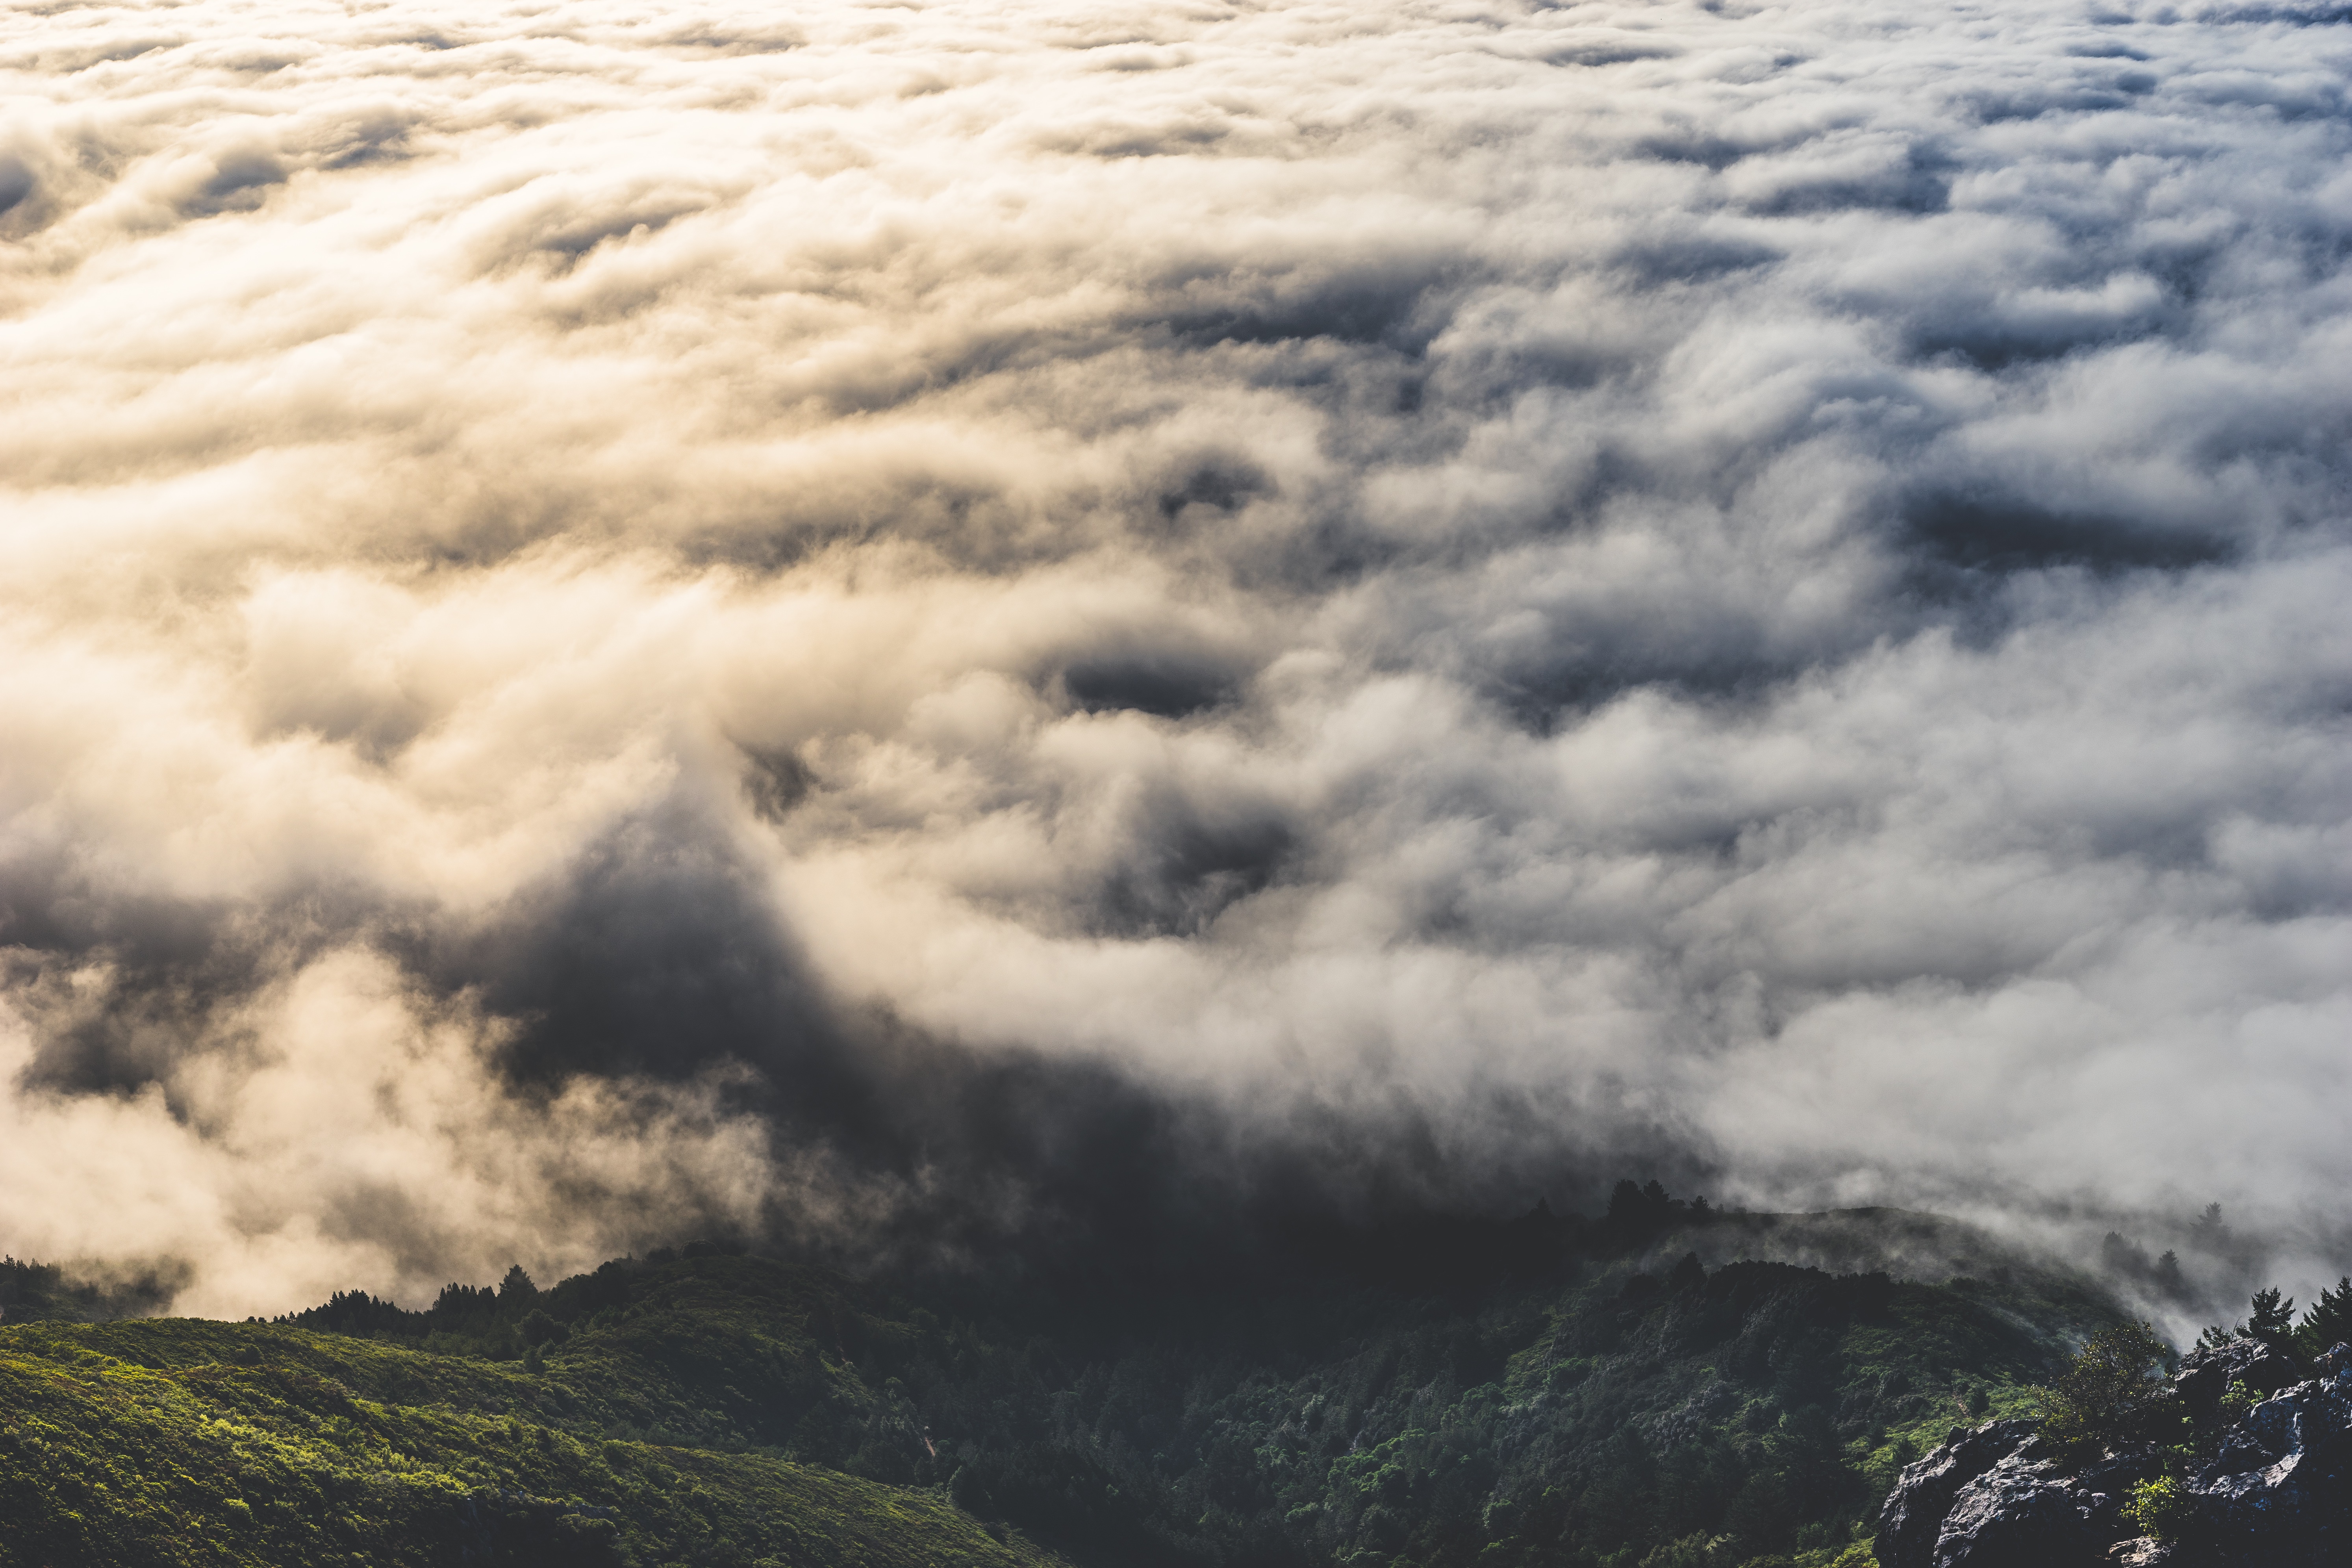
nature, horizon, mountain, cloud, sky, mist, sunlight, hill, atmosphere, mountain range, weather, cumulus, meteorological phenomenon, atmospheric phenomenon, atmosphere of earth, mountainous landforms